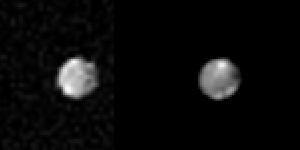
Phœbé est une lune de Saturne, découverte en 1899 par William Henry Pickering.